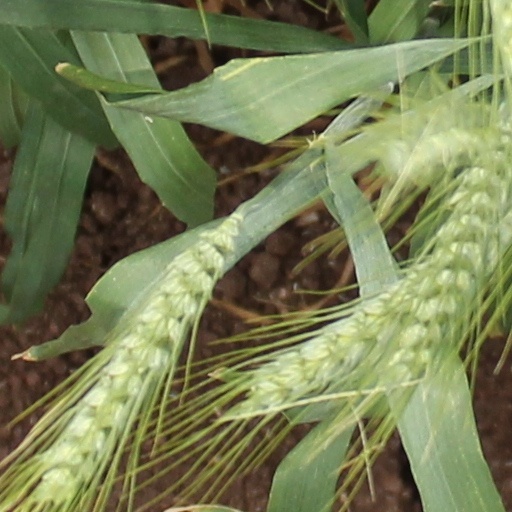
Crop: wheat